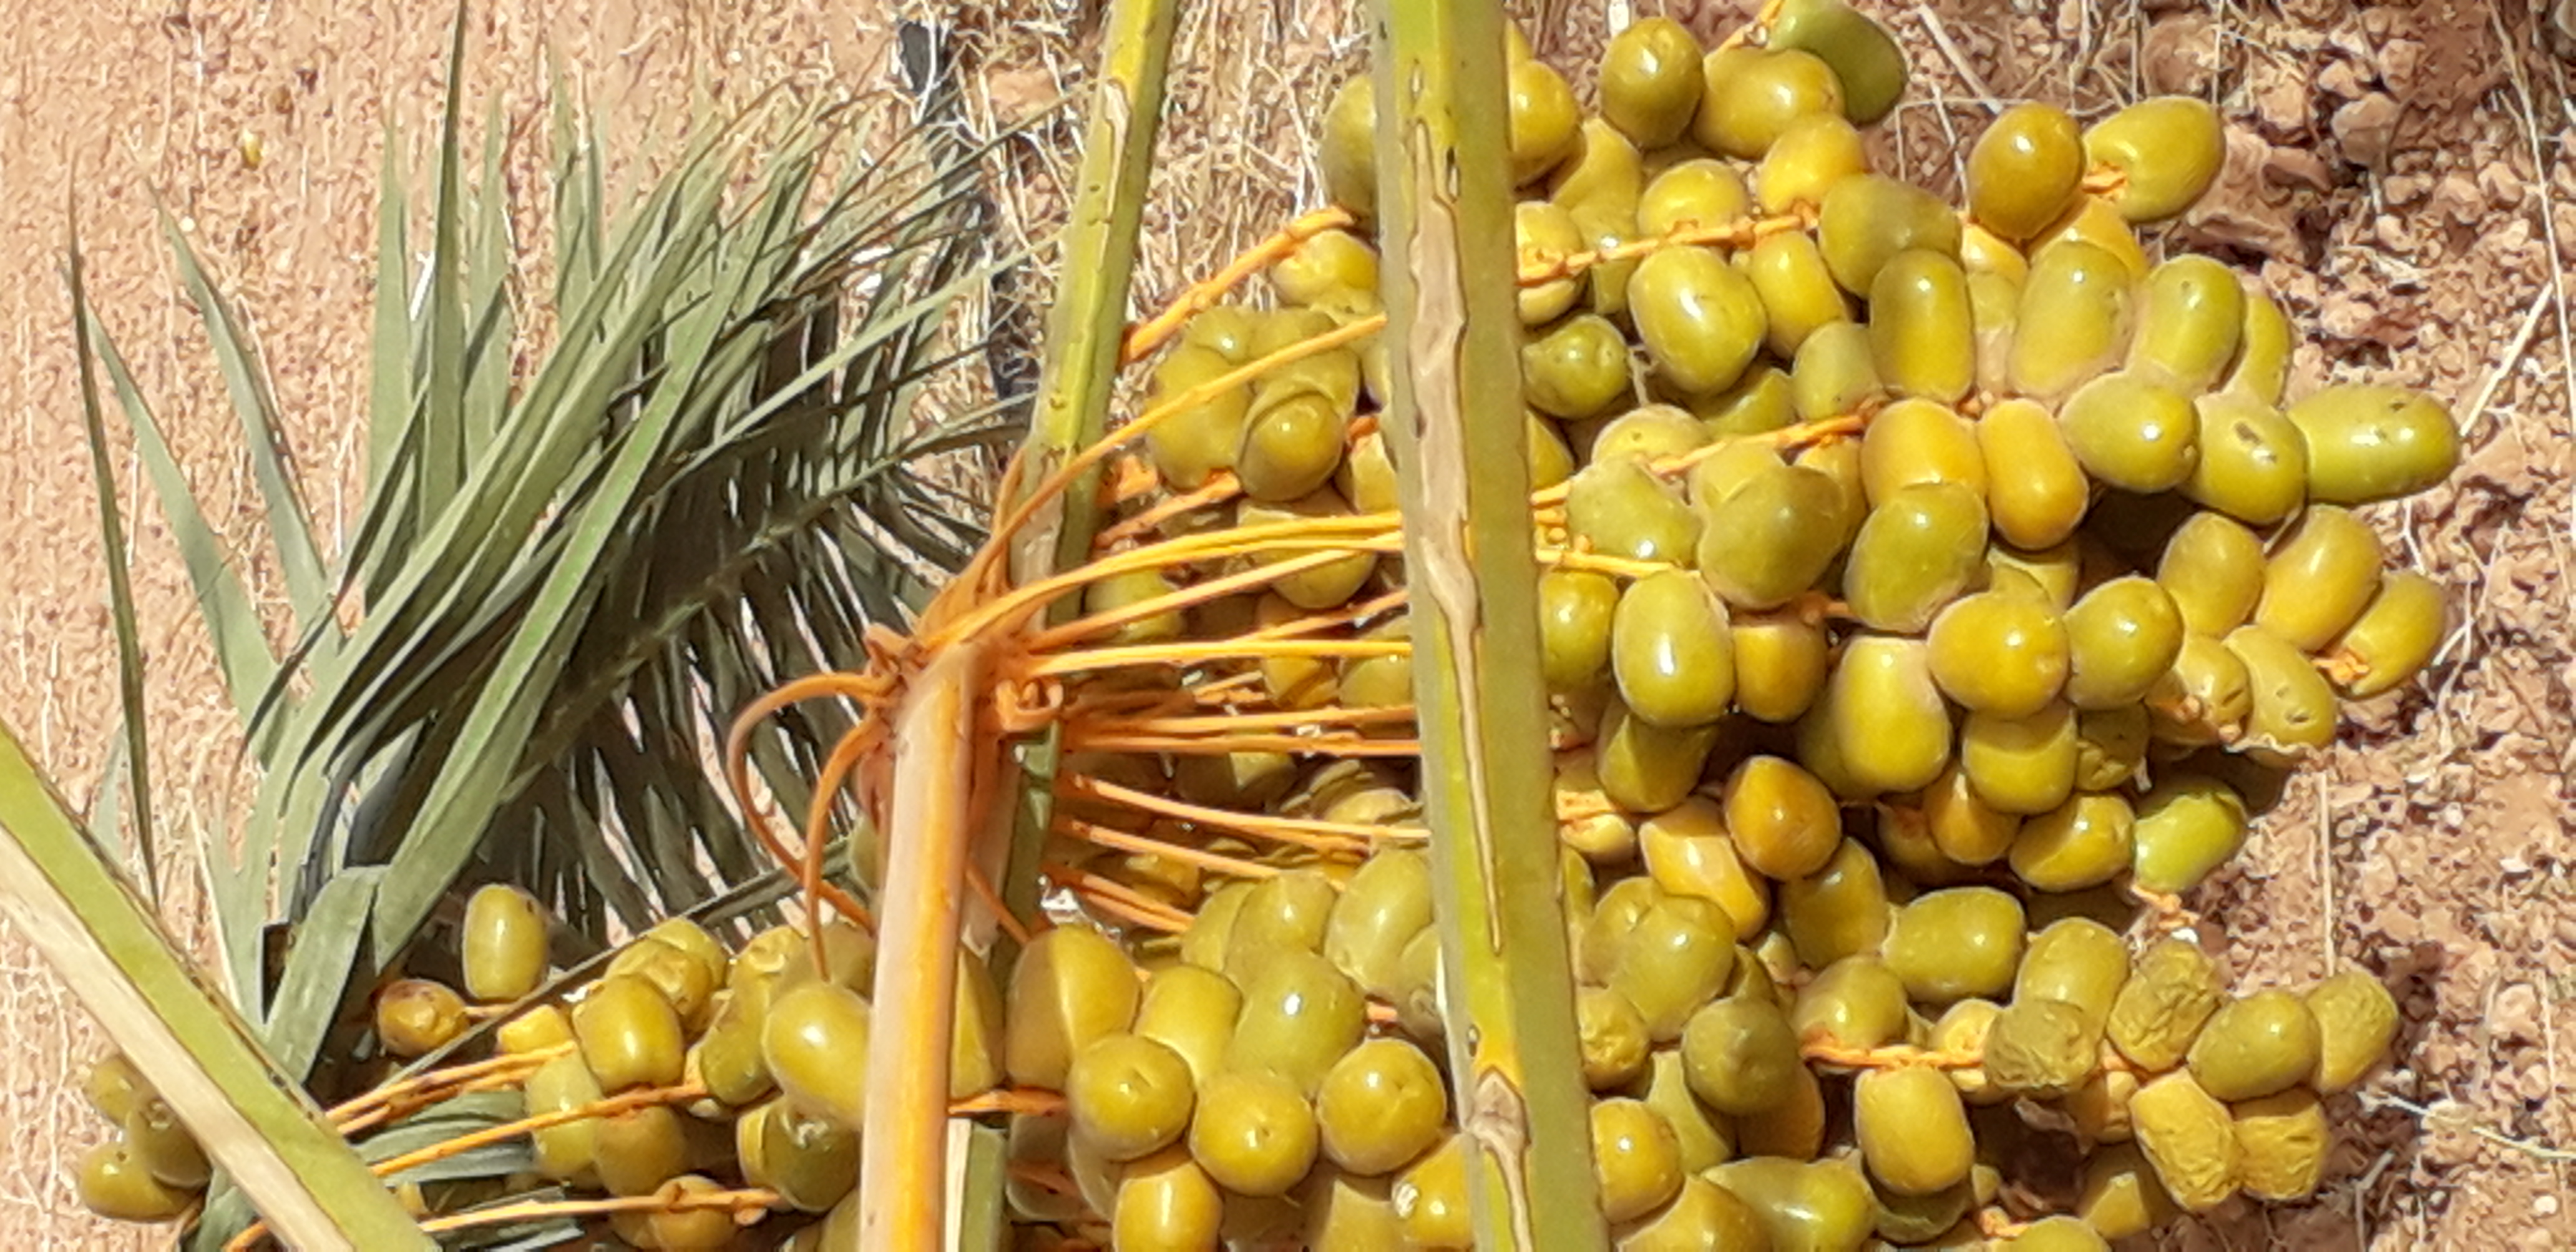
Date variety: Boufagous